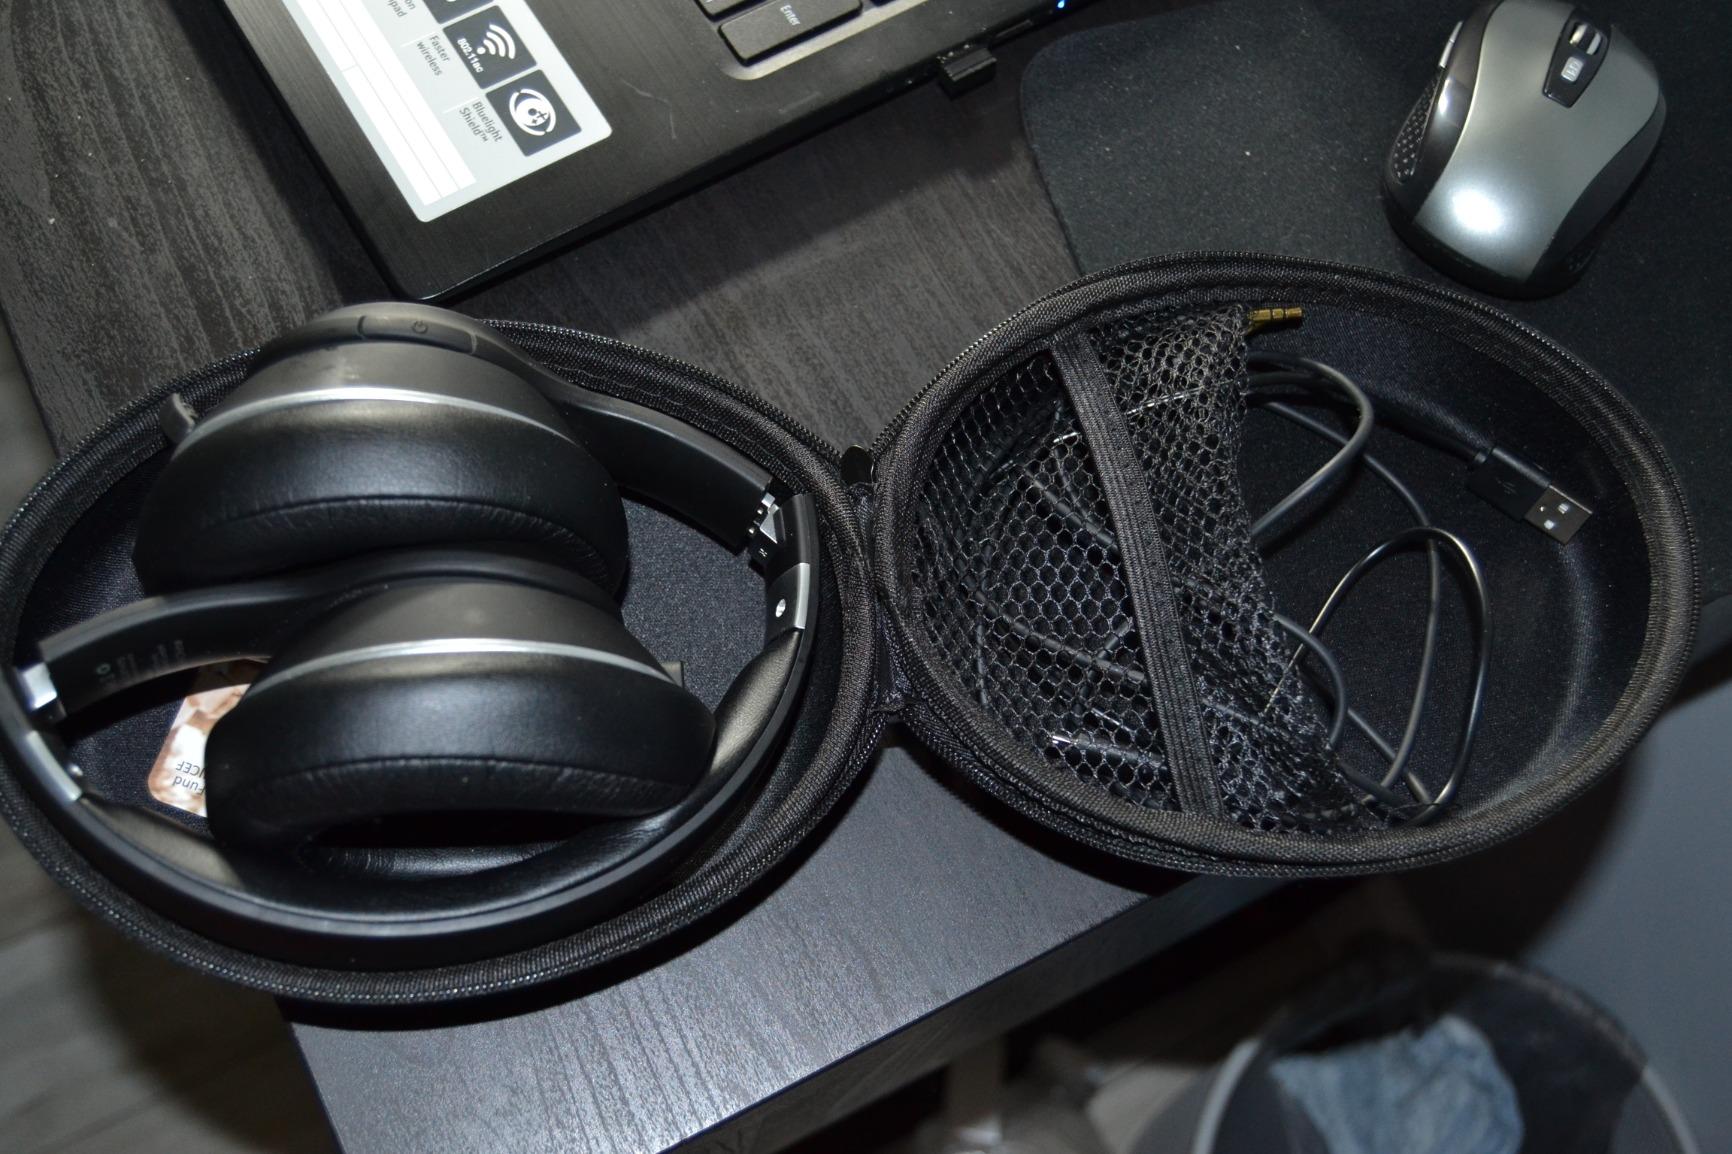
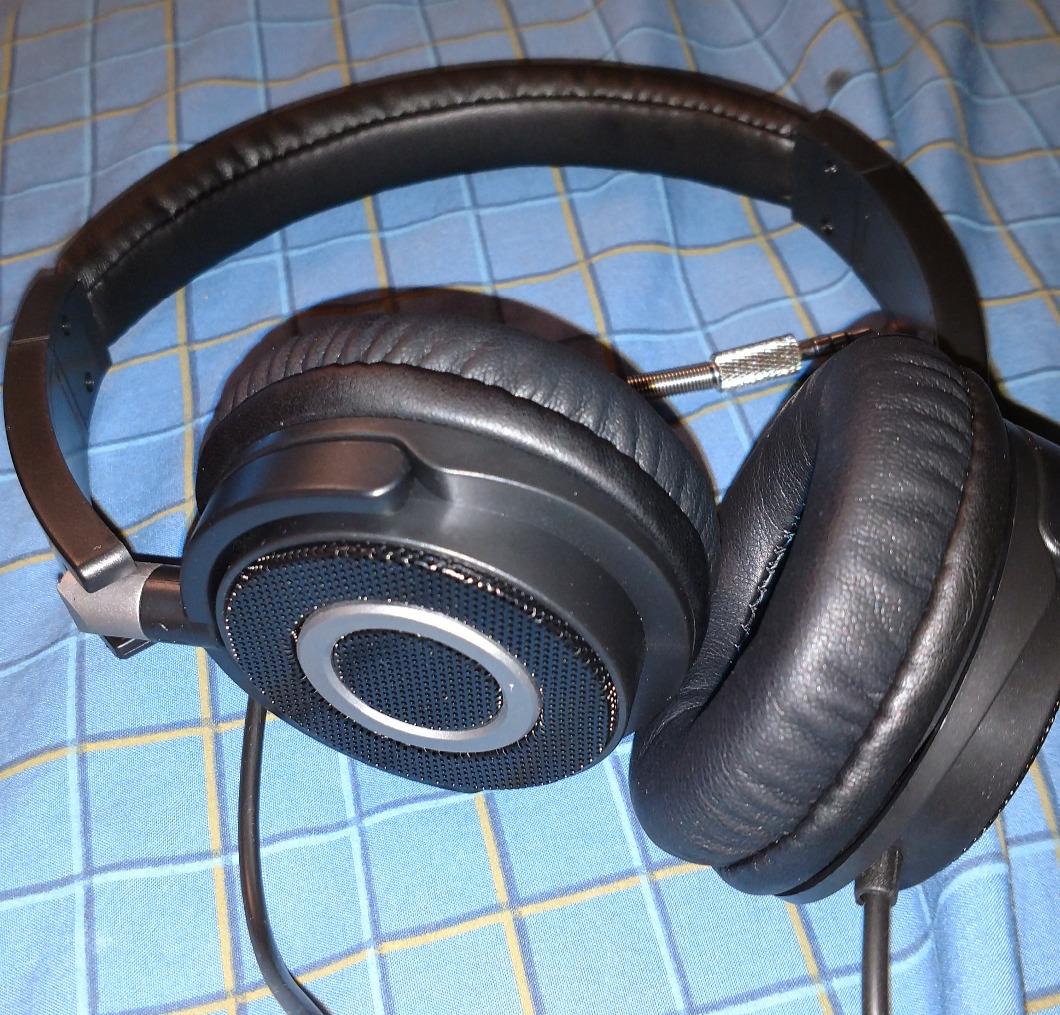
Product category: headphones
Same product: no